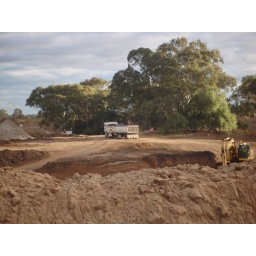
hole in the ground for road fill